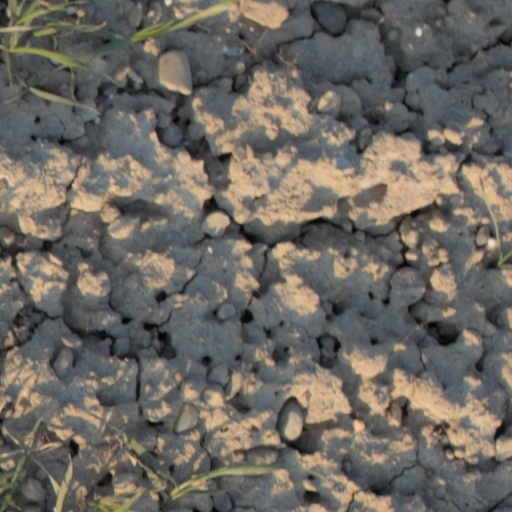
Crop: wheat